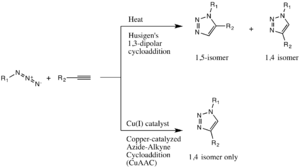
Dans le domaine de la synthèse chimique, la Chimie clic, ou chimie click, est une classe de réactions chimiques « biocompatibles » utilisées pour joindre à un substrat choisi une biomolécule spécifique.